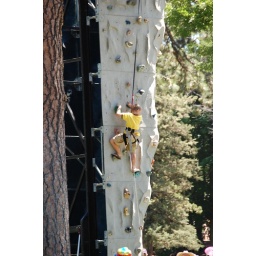
this is the rock climbing wall in the festival at drake park